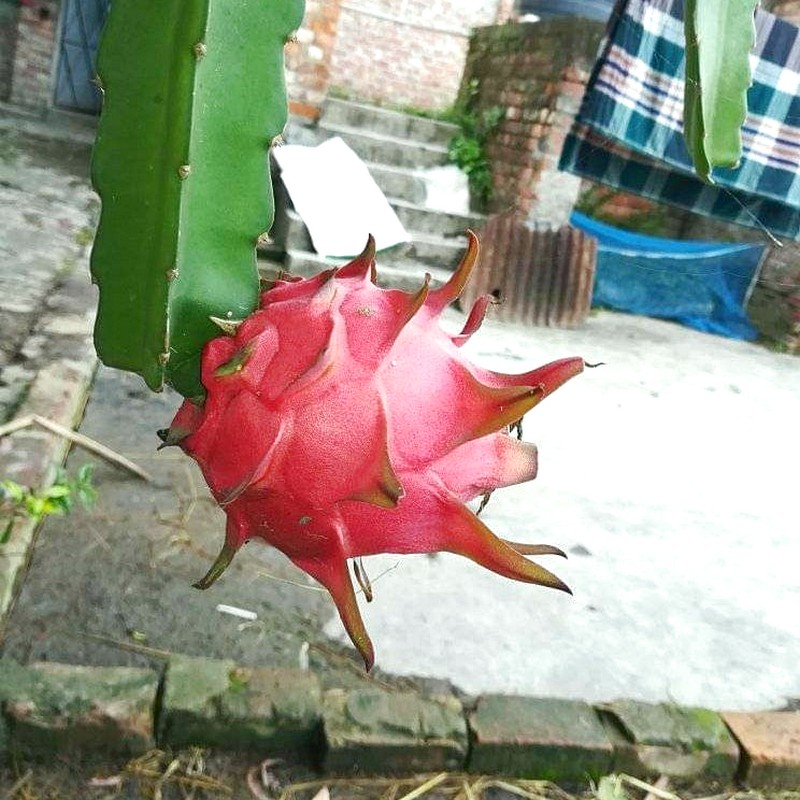
Label: Fresh Dragon Fruit